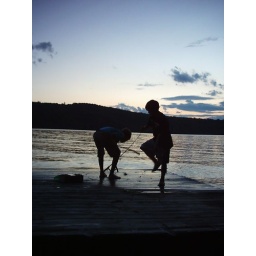
fish over water